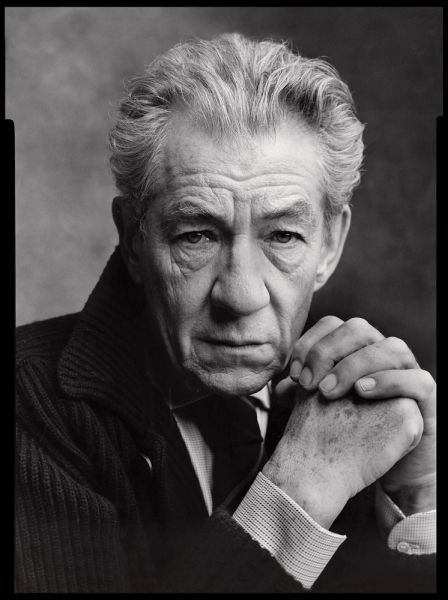
Label: Colored